Le Perrey

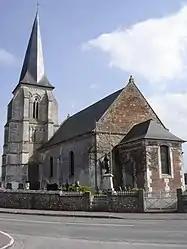
The church in Fourmetot

Le Perrey is a commune in the Eure department in the Normandy region in northern France. It was established on 1 January 2019 by merger of the former communes of Fourmetot (the seat), Saint-Ouen-des-Champs and Saint-Thurien.